Edward Maturin

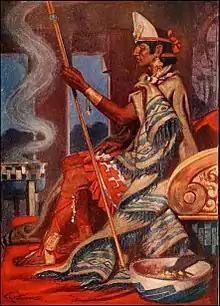
Montezuma, doomed hero of Maturin's first novel, from a children’s history book

All Edward Maturin's work was written in the U.S. and for the most part concentrated on historical themes or Irish fantasy. His first book contained the interconnected stories of "Sejanus and Other Roman Tales" (1839) and was dedicated to Washington Irving. They concern incidents during the reigns of the Roman emperors from Tiberius to Nero; self-consciously literary, the dialogue is written in an imitation of Shakespearean English. This was followed by the two-volume romance, "Montezuma, the Last of the Aztecs" (1845) and then two works on Spanish themes. The long series of "Spanish Ballads" that originally appeared in the "United States Democratic Revue" during 1845 were eventually collected with his other poems in "Lyrics of Spain and Erin" (1850). They were followed by the romance "Benjamin, the Jew of Grenada" (1847), a story of the fall of the Moslem empire in Spain.